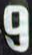
Number: 9